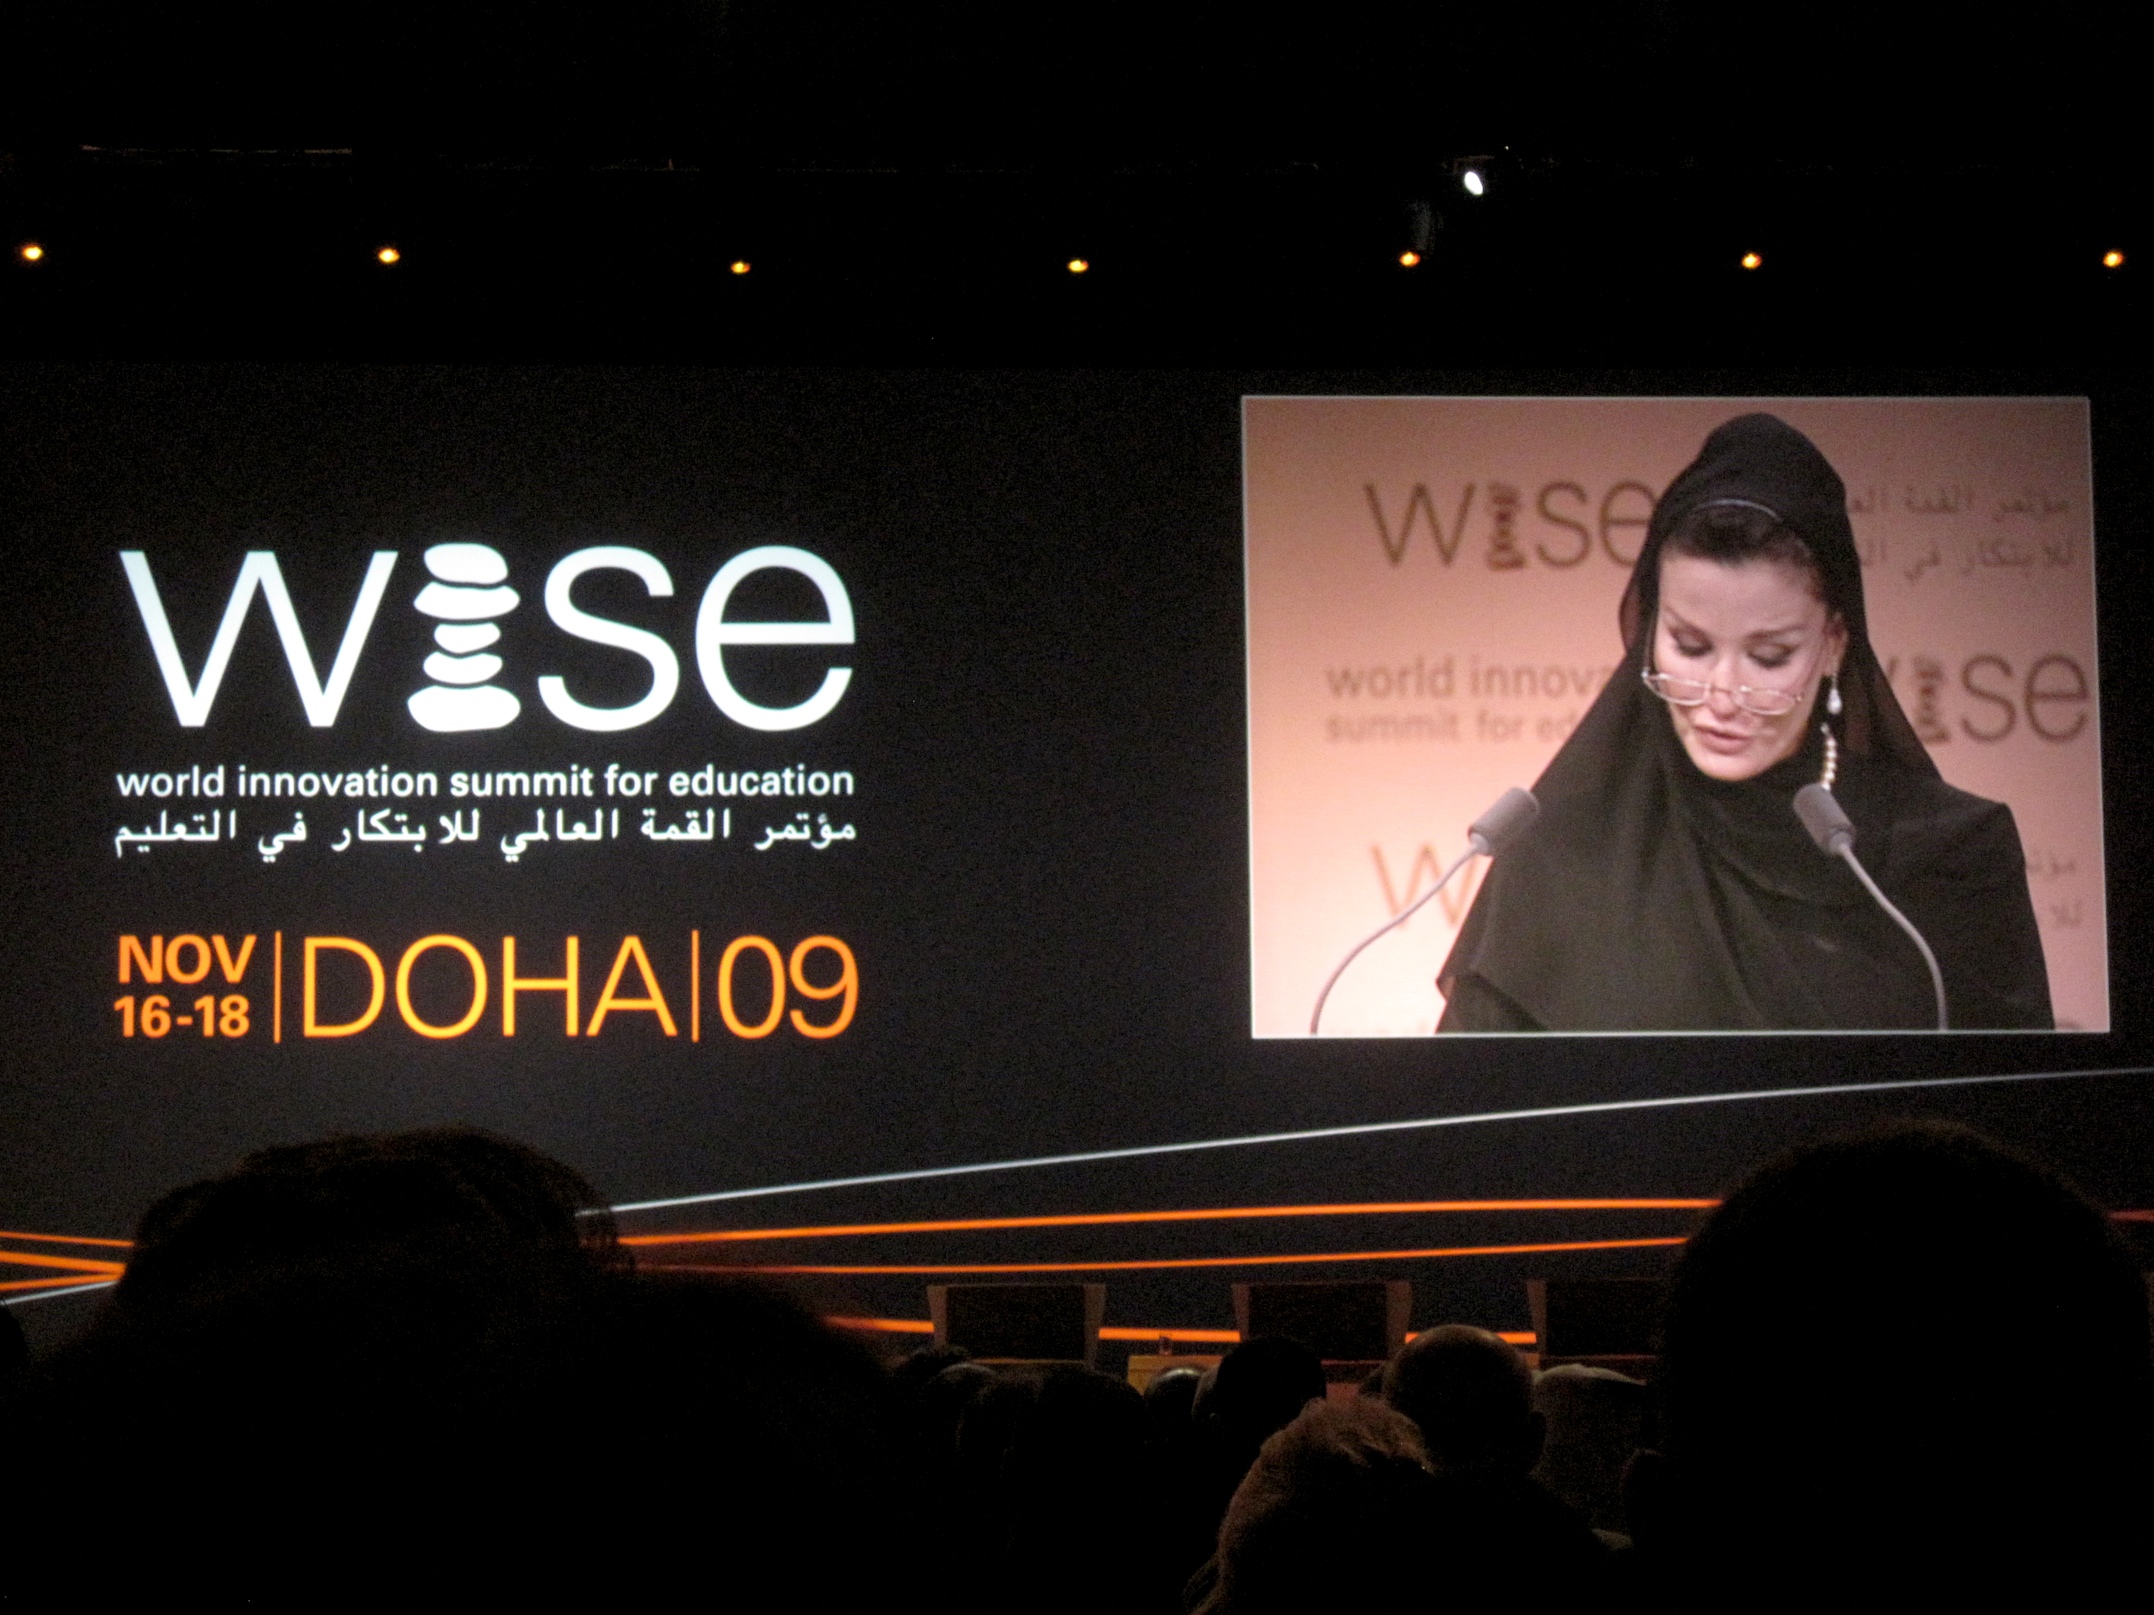
advertising, brand, wise09, presentation, academic conference